Port of Paulsboro

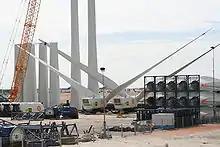
The port is slated to become a wind turbine manufacturing and staging area, such as above

As of 2010, crude oil accounted for more than half of all annual cargo tonnage on the Delaware River. Several refineries and oil depots in Paulsboro, Greenwich Township, and West Deptford Township have operated at the port since the first was developed in 1917. At various times, Citgo, Mobil, BP, Sun Oil, Valero, PBF Energy, and NuStar Energy have maintained facilities adjacent to the port, as has General American Transportation Corporation (GATX). In addition to maritime transfer operations, the petroleum facilities are also served by tanker trucks, rail transport, and pipelines, including one to the Philadelphia Airport across the river and one to nearby junction with the Colonial Pipeline system.